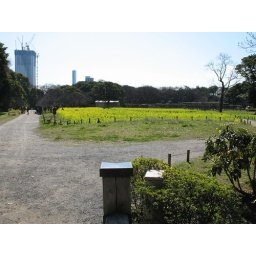
flower field in Hamarikyu-teien (Detached Palace Garden)